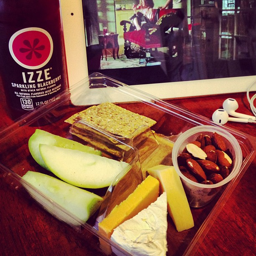
A large tray filled with tasty looking food.
A serving platter of food consistingof sliced apples, cheeses, crackers and nuts.
A lunch of fruit, crackers, nuts and cheese is packed neatly in a container.
A drink and in a clear tray is apples; cheese; crackers and peanuts that are sitting on a table next to a pair of headphones.
a plastic cup of almonds some crackers and cheese